Rímac River

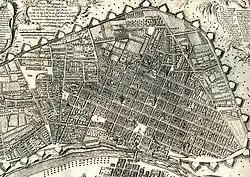
Map of Lima in 1744 featuring the river.

The name "Rímac" is from the Quechua word "rimaq", meaning "speaker, speaking", leading to it being nicknamed "El Río Hablador" ("the talking river"). This name originates from the fact that a culture called Pachacámac existed in the Lima area. They built some galleries on the edge of the river with a space where a priest could enter without being seen. The inhabitants approached the river that was considered an "apu" (deity) and consulted it about their inquiries, all in front of said gallery built for it. The priest responded from within, to make believe that it was the river itself that was speaking. This is quite possible the origin of why the Rímac River is called Río Hablador.